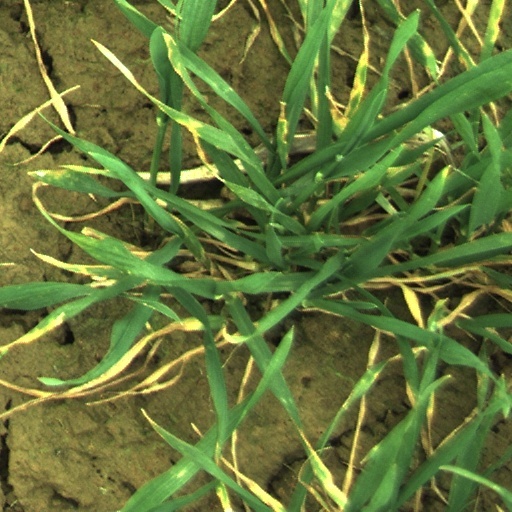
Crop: wheat